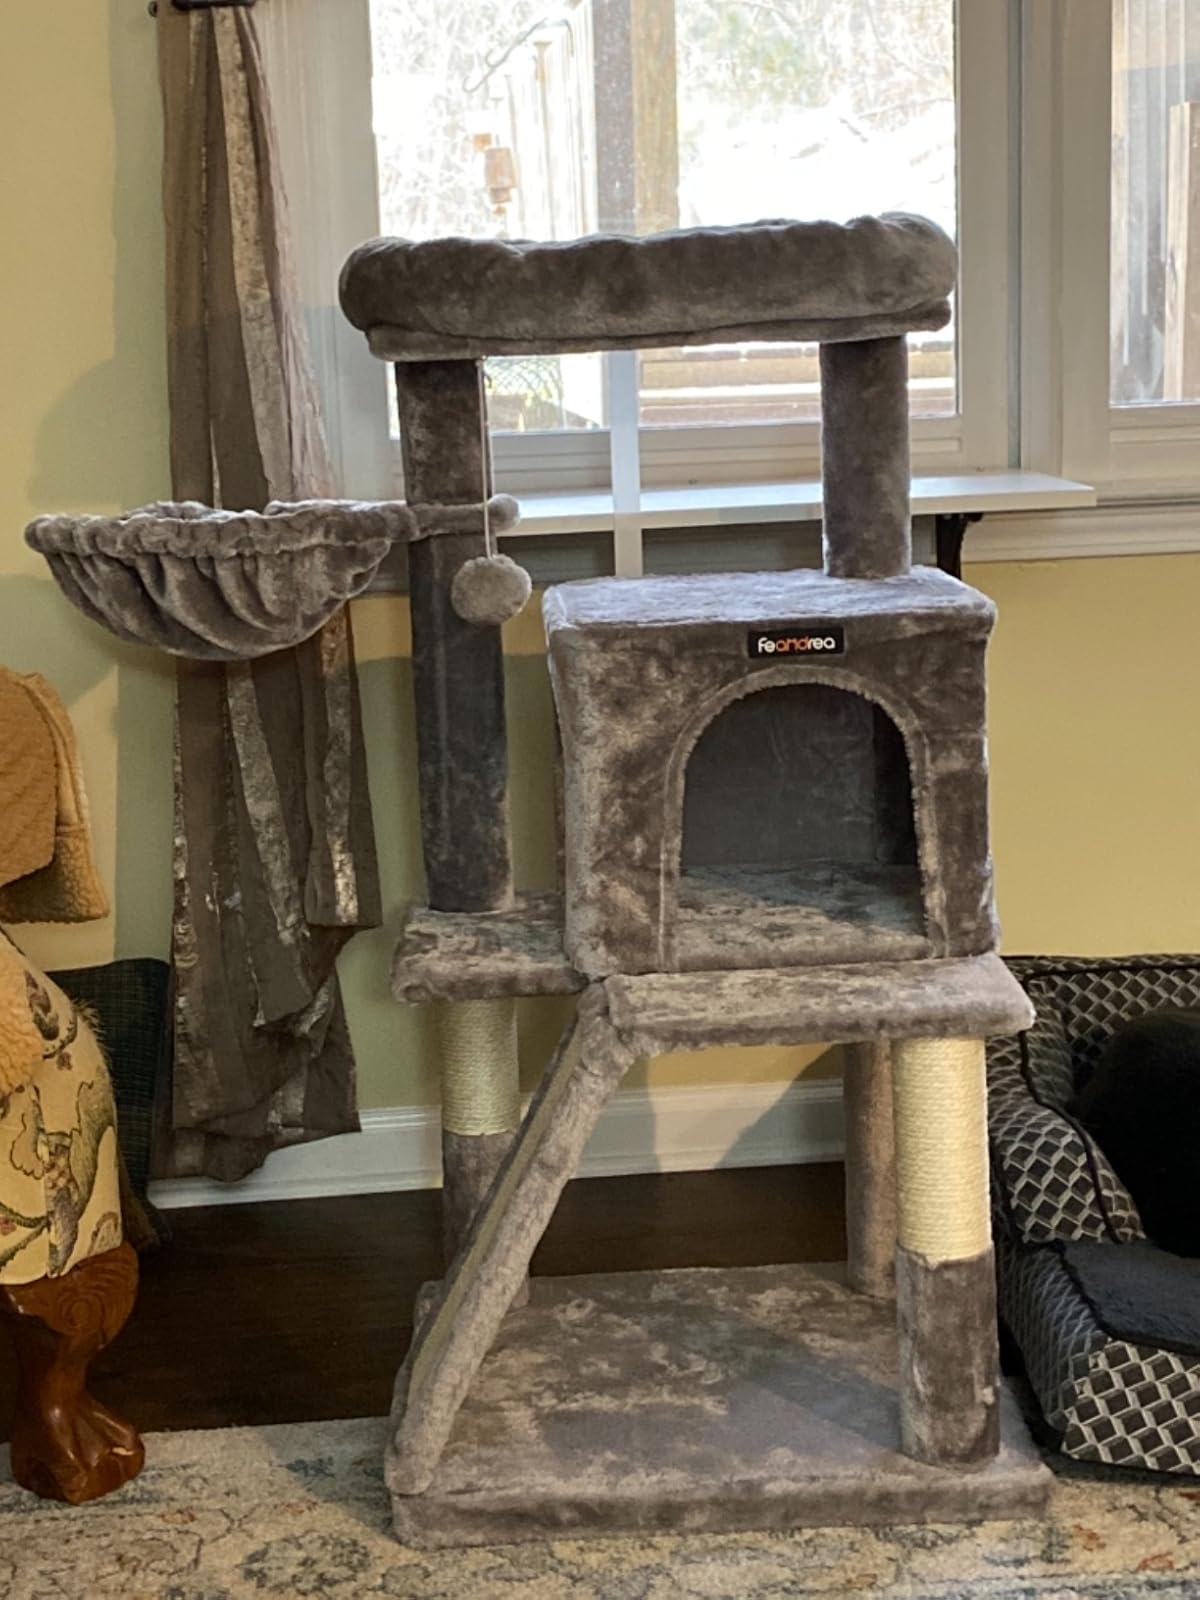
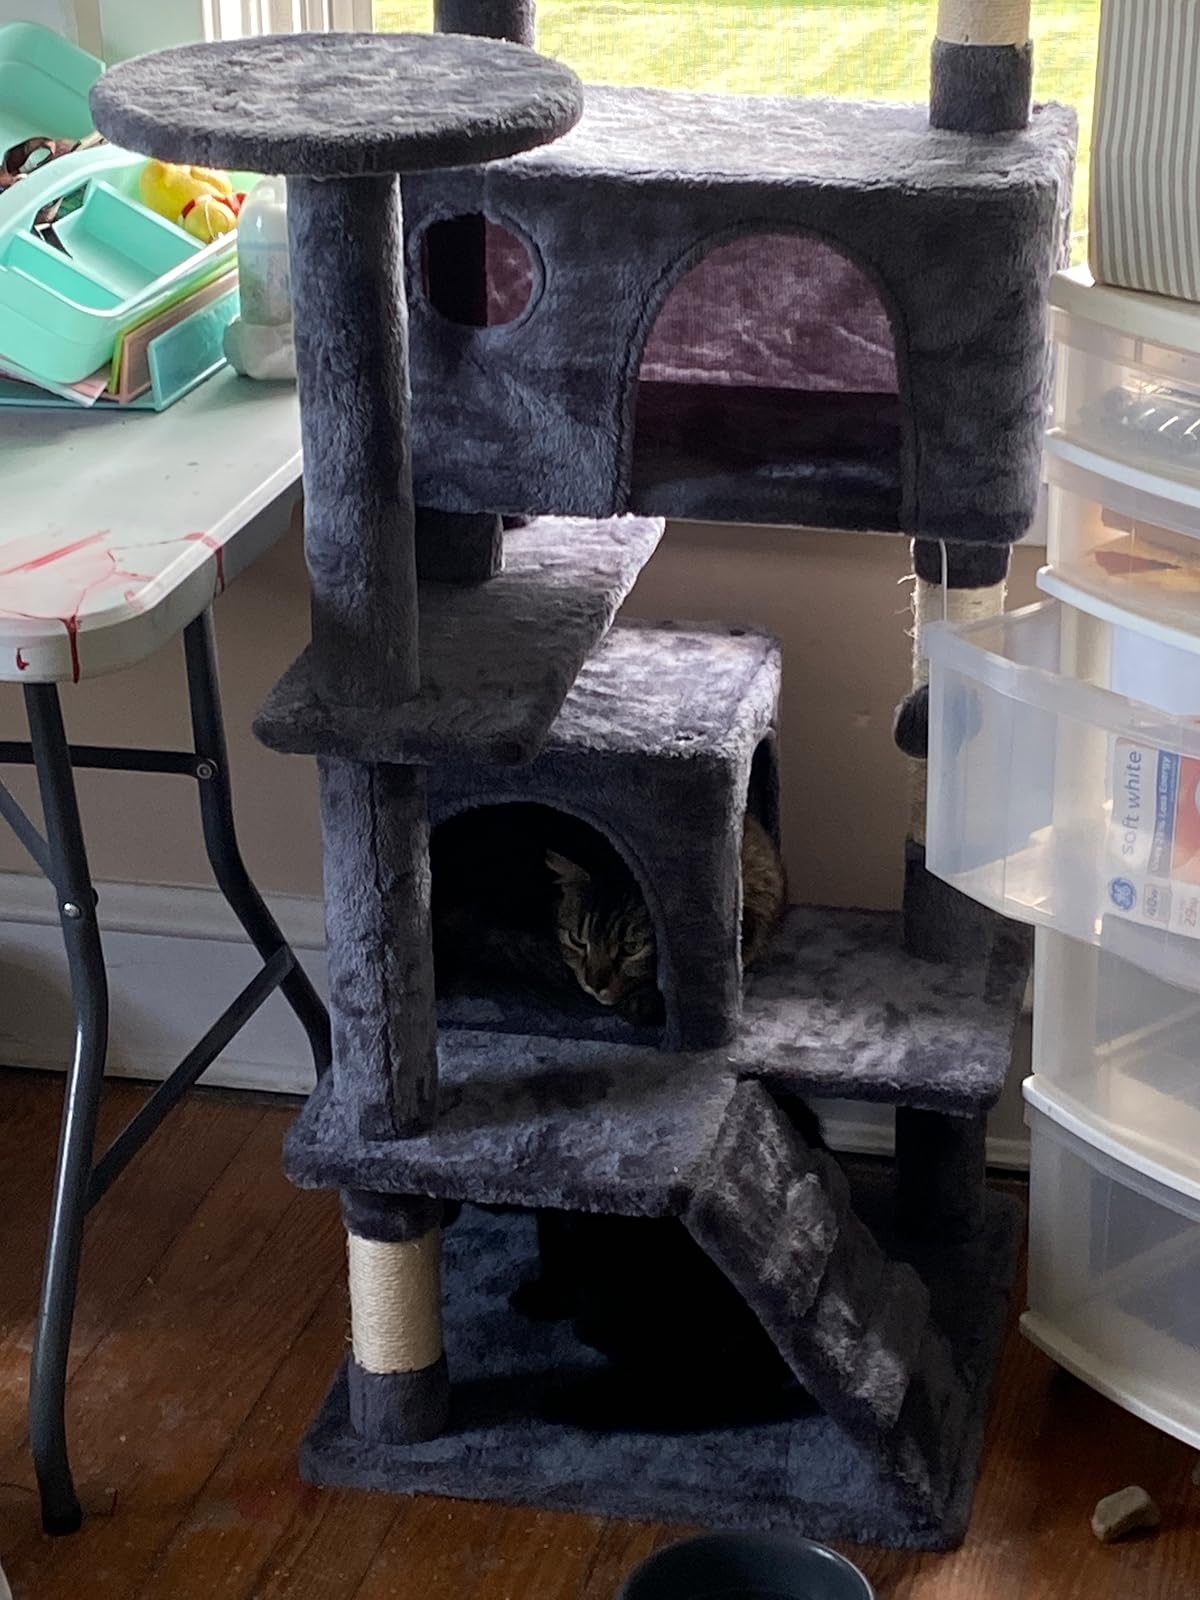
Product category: items_cat tree
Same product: no